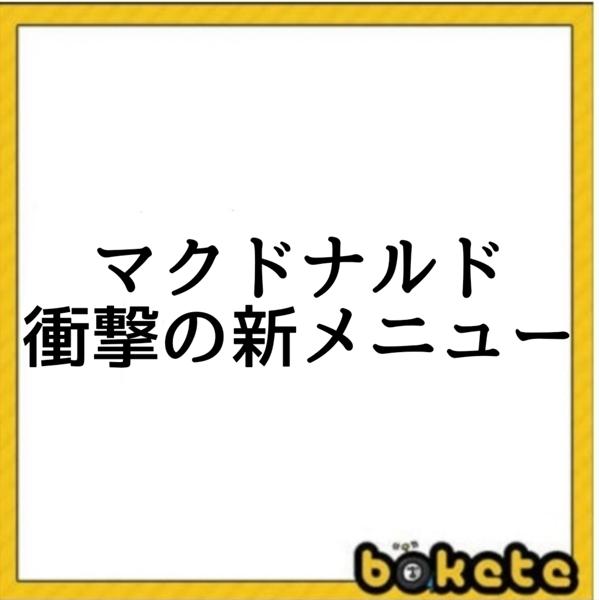
回答: ハッピーセットに電動ガン登場